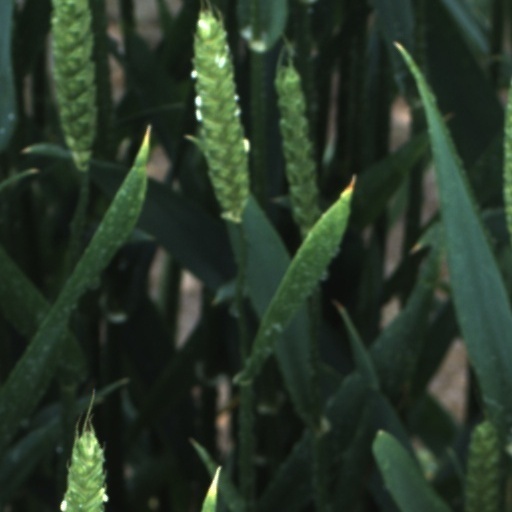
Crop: wheat